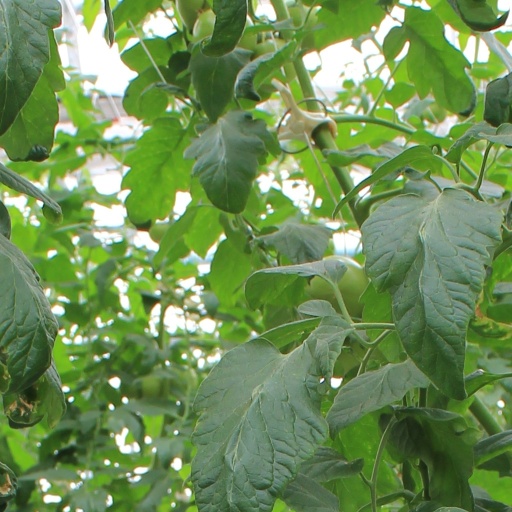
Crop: tomato